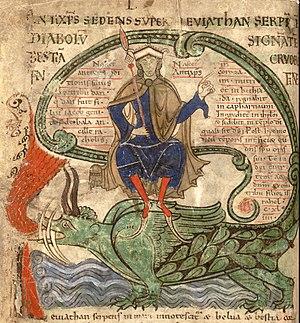
Antéchrist assis sur le Léviathan. Liber Floridus (Ghent University) 1120. (Google Books)
L'enluminure romane désigne la décoration des manuscrits propre à l'art roman. Ce style se développe en France au cours du début du XIᵉ siècle pour s'étendre à la quasi-totalité de l'Europe occidentale chrétienne. Elle disparait pour laisser place à l'enluminure gothique à la fin du XIIᵉ siècle en France et en Angleterre, mais seulement au cours du XIIIᵉ siècle en Allemagne par exemple.
Le Léviathan est, dans la Bible, un monstre marin à plusieurs têtes, qui apparaît dans les Psaumes, le livre d'Isaïe, le livre de Job. Le Talmud y fait aussi référence, évoquant des animaux révoltés contre le Créateur et que celui-ci détruit.
Le Liber floridus est un ouvrage encyclopédique médiéval, manuscrit et enluminé. Il a été composé par Lambert, chanoine de la cathédrale Notre-Dame de Saint-Omer dans le Pas-de-Calais, Nord de la France.